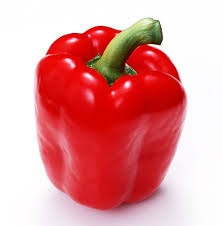
Label: capsicum